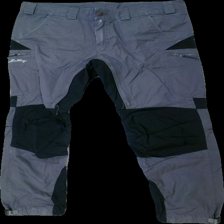
View: front
Type: Trousers
Category: Men
Brand: Not in the list
Brand text on label: Lundhags
Colors: Grey, Black
Material: 65% Polyester 35% Cotton
Cut: Regular
Damage: color damage
Damage location: top center
Price range: 150-250
Recommended usage: Reuse
Description: black and grey utility trousers